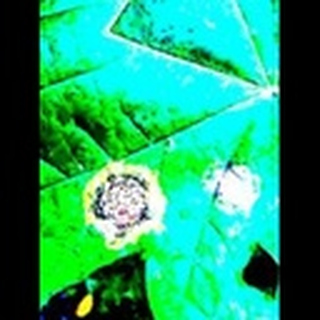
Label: cotton_target_spot